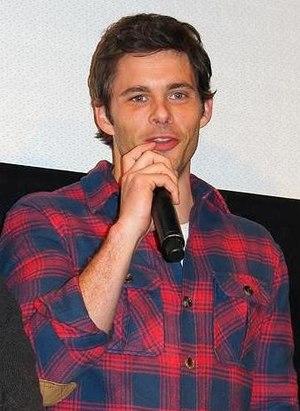
Scott Summers, alias Cyclope est un super-héros évoluant dans l'univers Marvel de la maison d'édition Marvel Comics. Créé par le scénariste Stan Lee et le dessinateur Jack Kirby, le personnage de fiction apparaît pour la première fois dans le comic book Uncanny X-Men #1 en septembre 1963.
Une seconde chance est un film américain réalisé par Michael Hoffman, sorti en 2014.
James Paul Marsden, dit James Marsden, est un acteur américain, chanteur, ancien mannequin Versace, né le 18 septembre 1973 à Stillwater, dans l'Oklahoma, aux États-Unis.